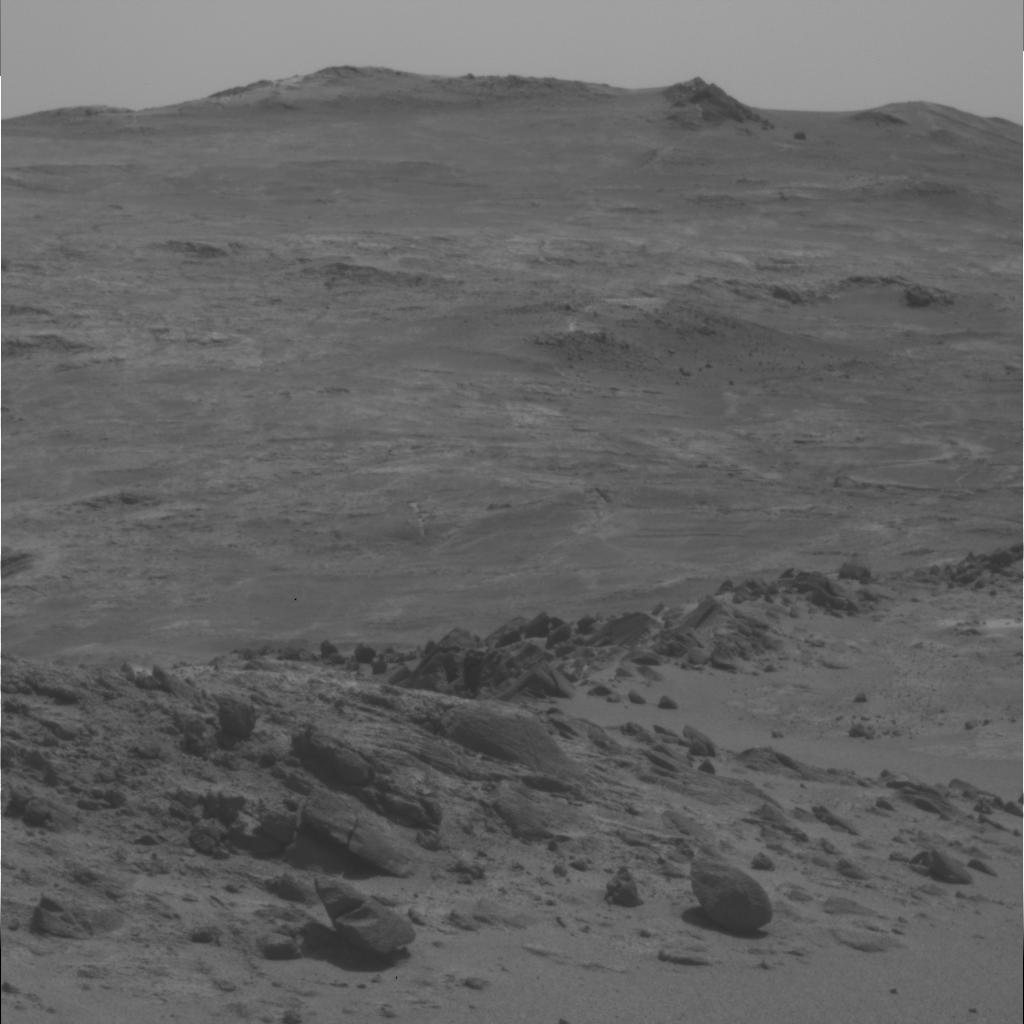
Surface features visible: Rock Outcrops, Float Rocks, Clasts, Soil, Distant Vista, Sky